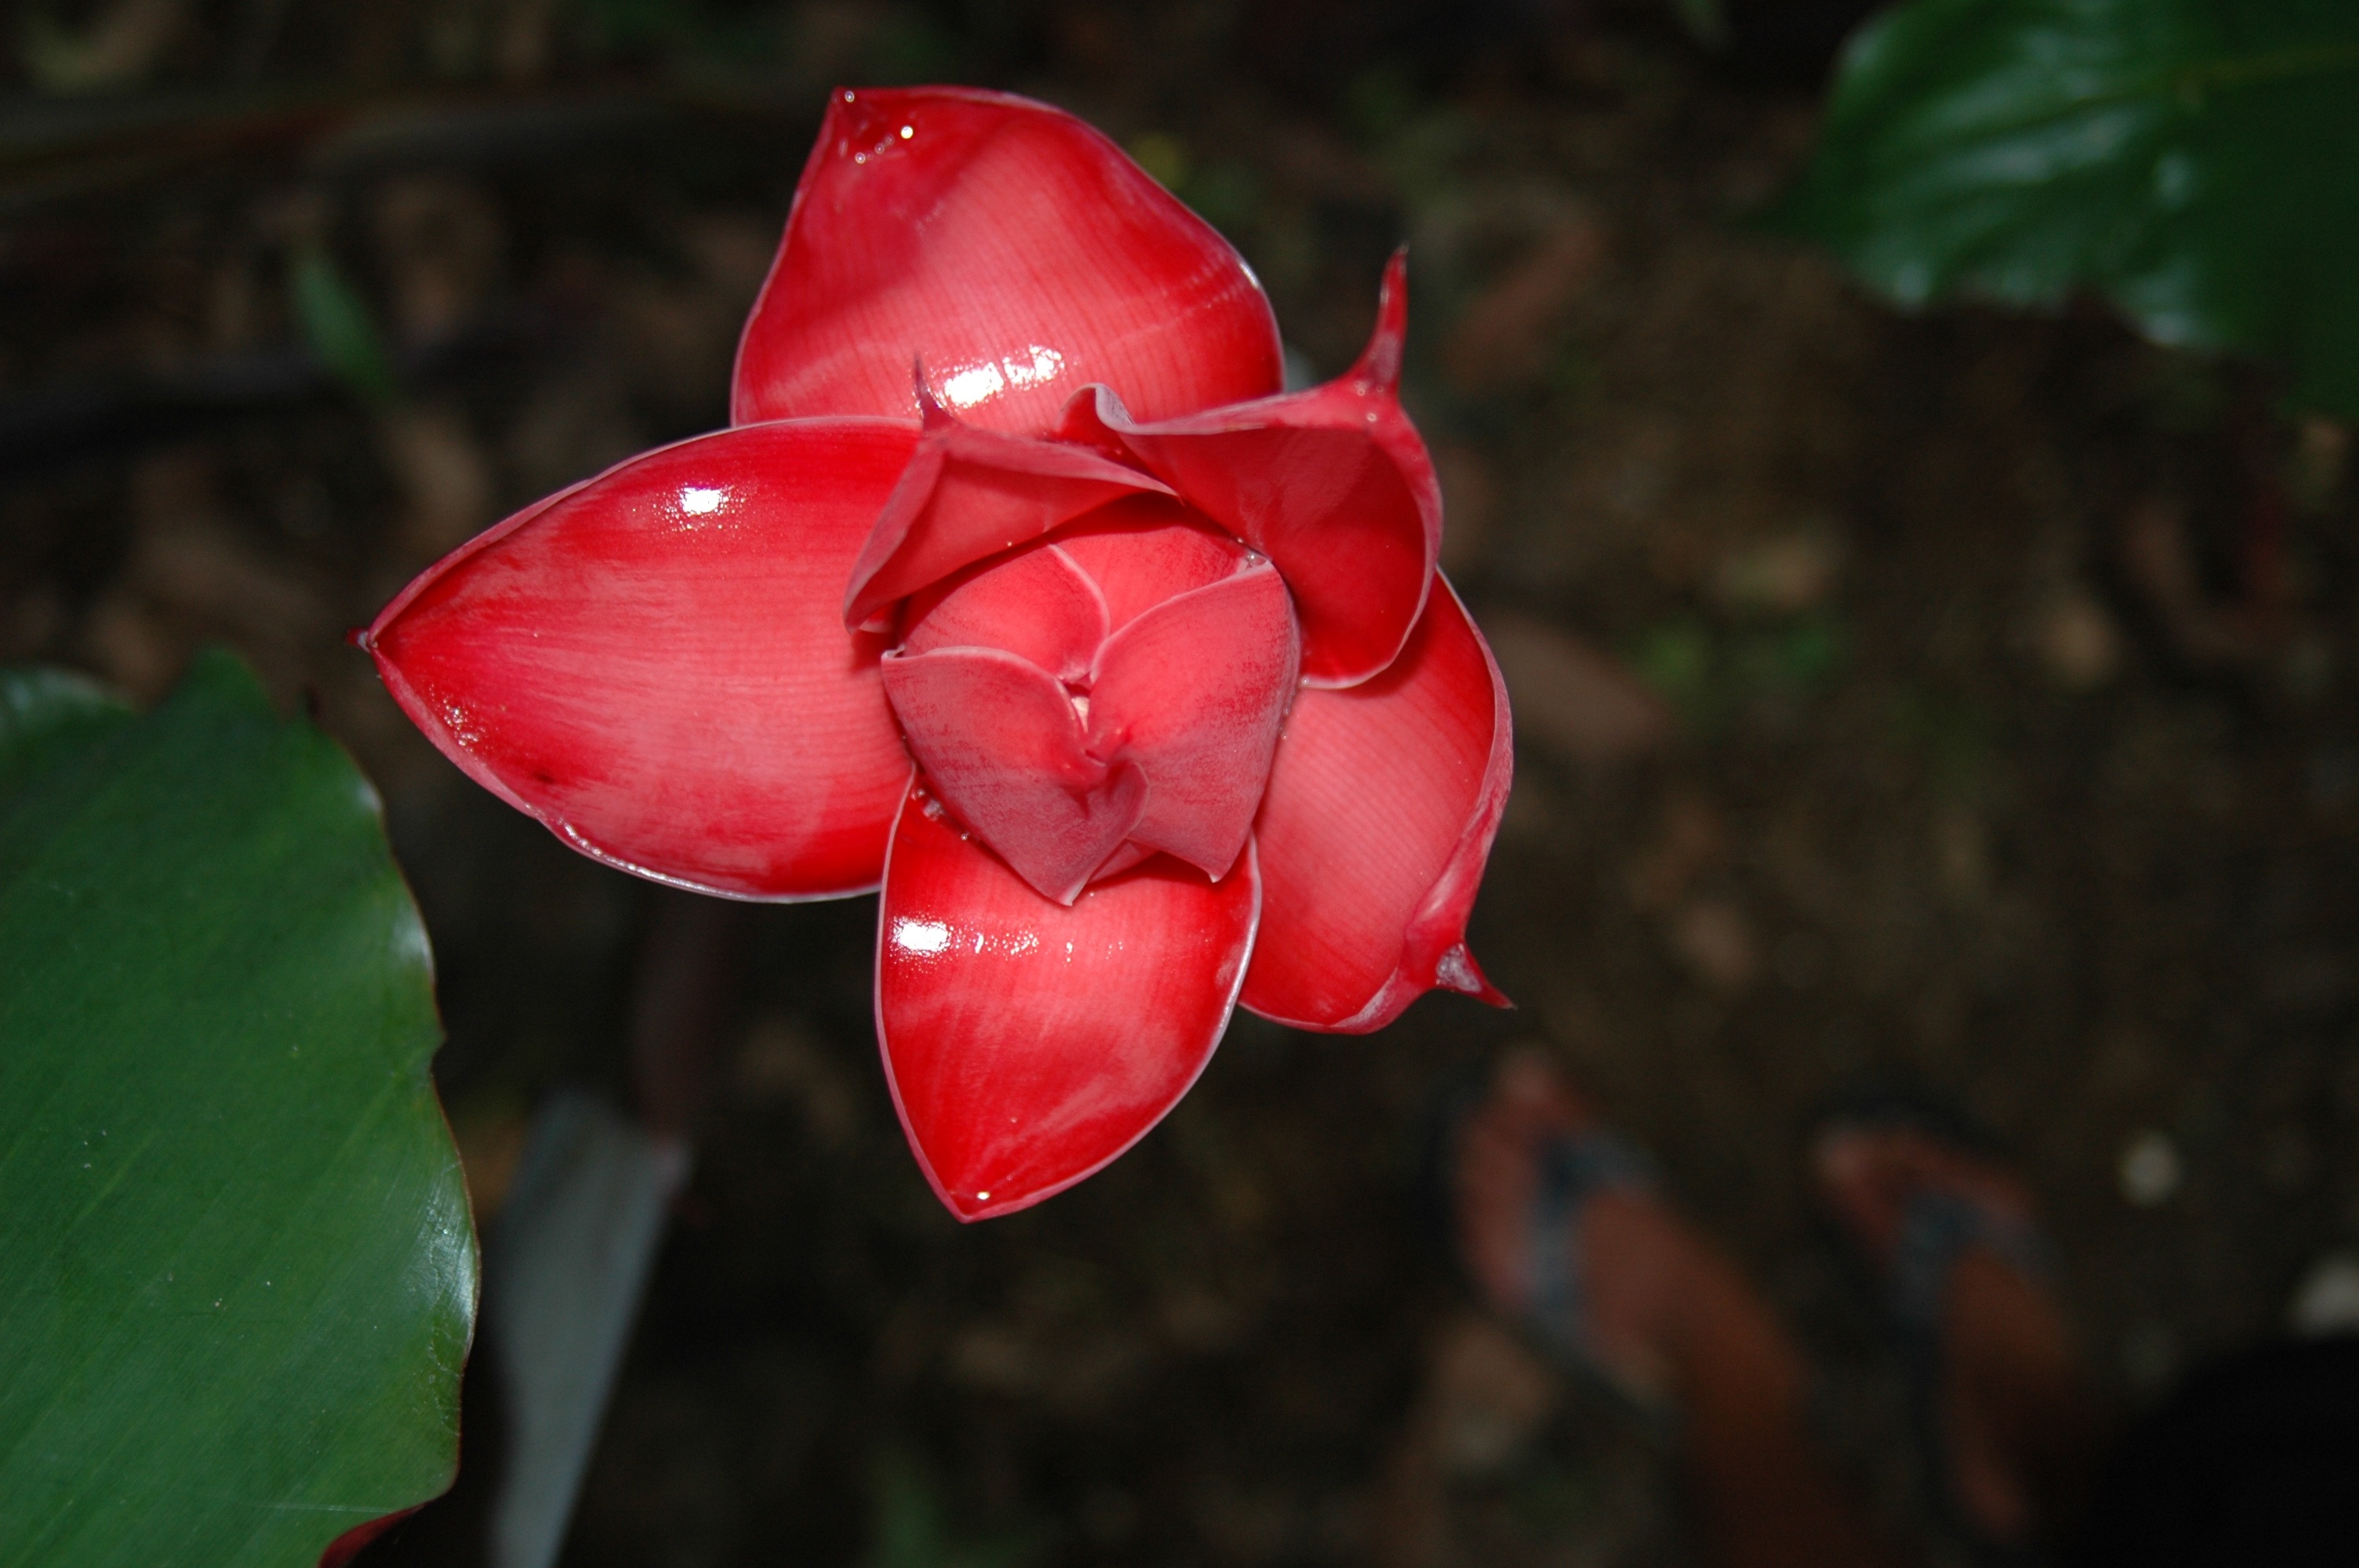
nature, plant, leaf, flower, petal, floral, red, jungle, tropical, botany, hawaii, flora, botanical, close up, exotic, macro photography, costa rica, flowering plant, tropical flowers, plant stem, land plant, jungle flower